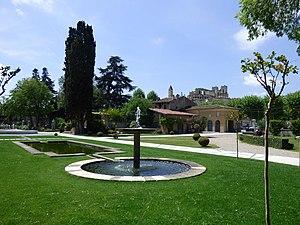
Jardin Ortholan d'Auch